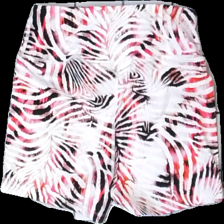
View: back
Type: Shorts
Category: Ladies
Brand: Soc (Stadium)
Colors: White, Pink, Red, Multicolor
Material: 74% polyester, 26% acrylic
Pattern: Other
Cut: Regular, Tight
Size: M
Trend: Sports
Price range: <50
Recommended usage: Reuse